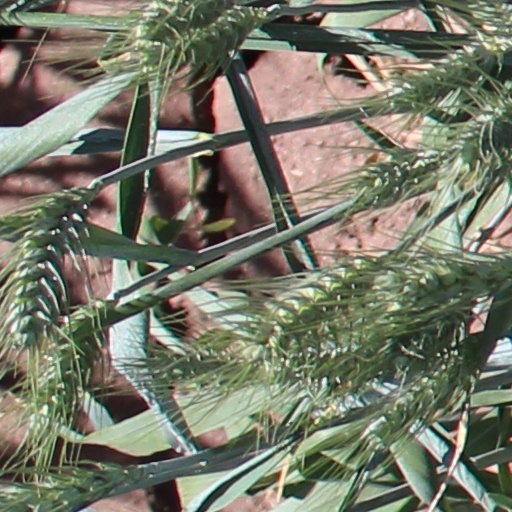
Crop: wheat